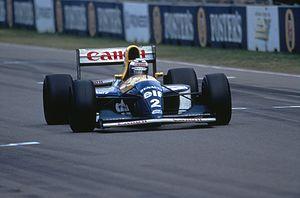
Ayrton Senna da Silva, généralement appelé simplement Ayrton Senna, est un pilote automobile brésilien, né le 21 mars 1960 à São Paulo et mort le 1ᵉʳ mai 1994 à Bologne, à la suite d'un accident lors du Grand Prix de Saint-Marin. Idole au Brésil où son statut a dépassé celui de champion sportif, il est considéré comme l'un des plus grands pilotes de l'histoire de la Formule 1 dont il remporte le titre de champion du monde à trois reprises, en 1988, 1990 et 1991, gagnant 41 Grands Prix et réalisant 65 pole positions durant les onze saisons qu'il a disputées.